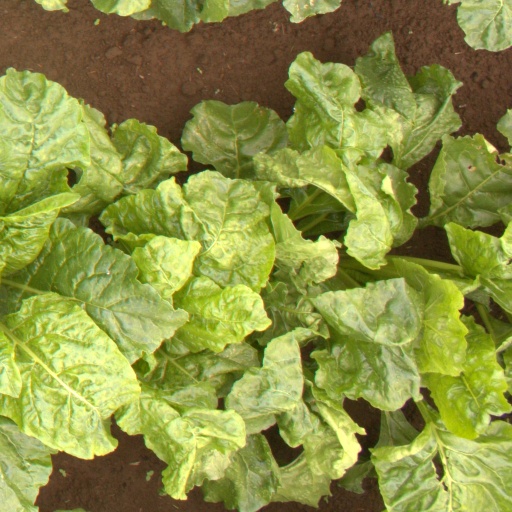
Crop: sugar beet